Nemra (band)

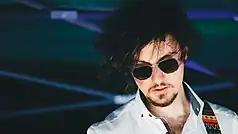

On May 28, Nemra had an open-air concert in Lanjazat (near Azat reservoir), dedicated to the 125th anniversary of the establishment of the First Republic of Armenia.